Ghaziabad–Jewar Regional Rapid Transit System

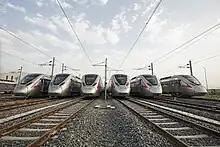
Namo Bharat trainsets parked in Duhai depot of the Delhi–Meerut Regional Rapid Transit System

On 1 May 2020, Bombardier Transportation, a French railroad manufacturing firm, emerged as the lowest bidder among a group of three bidders to supply and maintain 210 coaches for a 15-year period, with a price bid of . The 210 coaches include 180 coaches consisting of 30 six-car trains for the Delhi–Meerut Regional Rapid Transit System, and 30 coaches consisting of 10 three-car trains for the Meerut Metro.